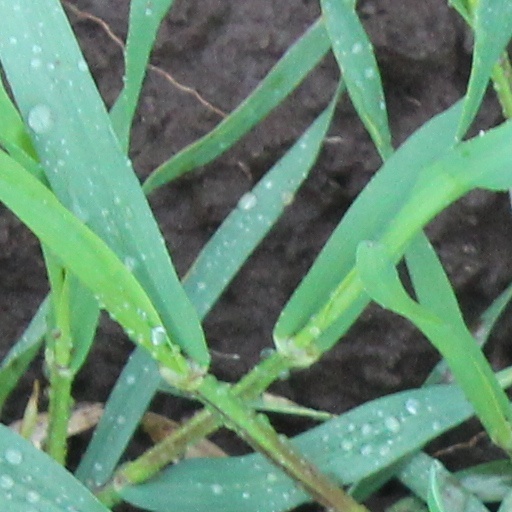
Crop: wheat